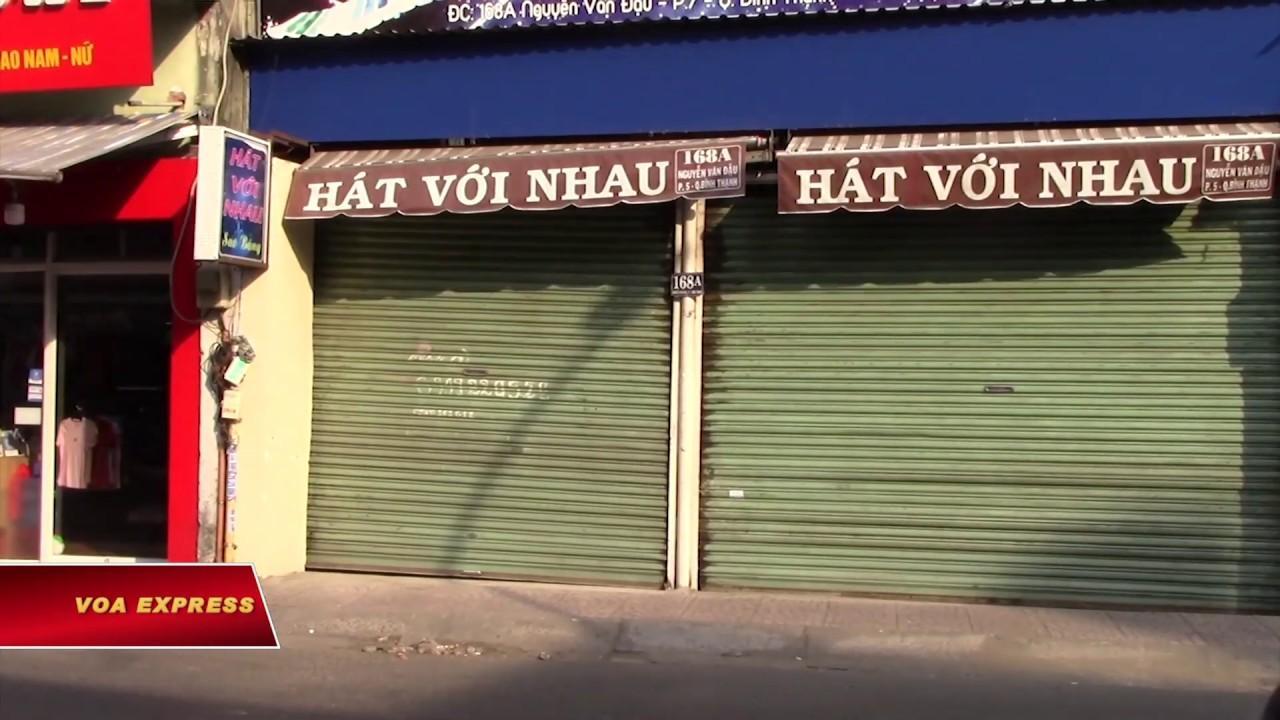
có hai căn nhà sử dụng cửa cuốn đang đóng cửa